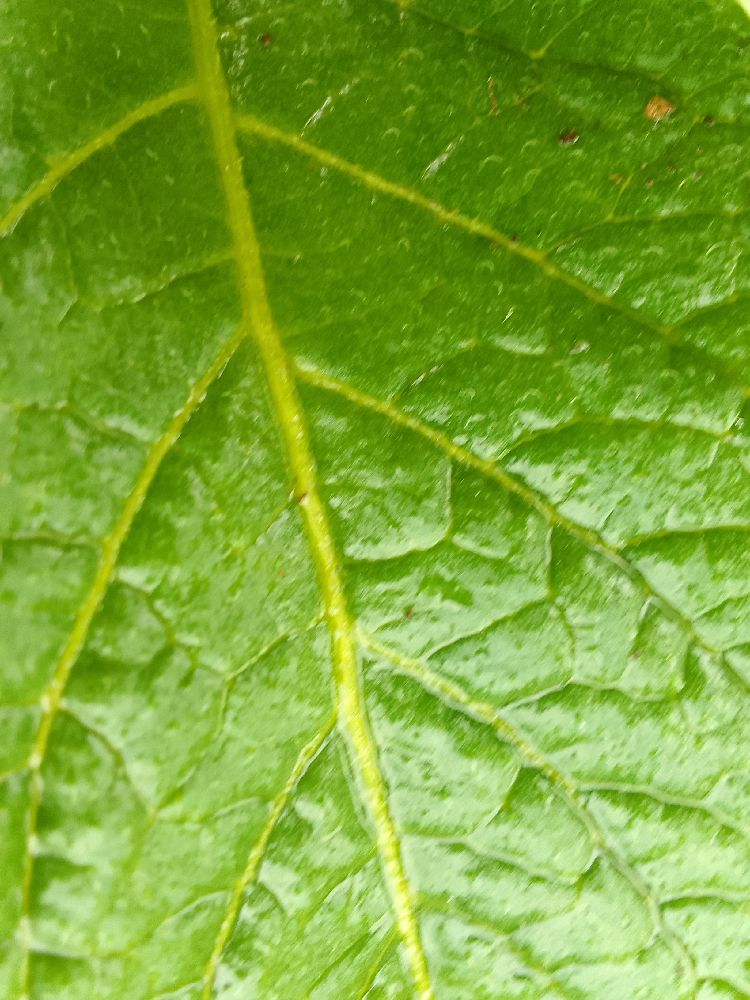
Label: Healthy